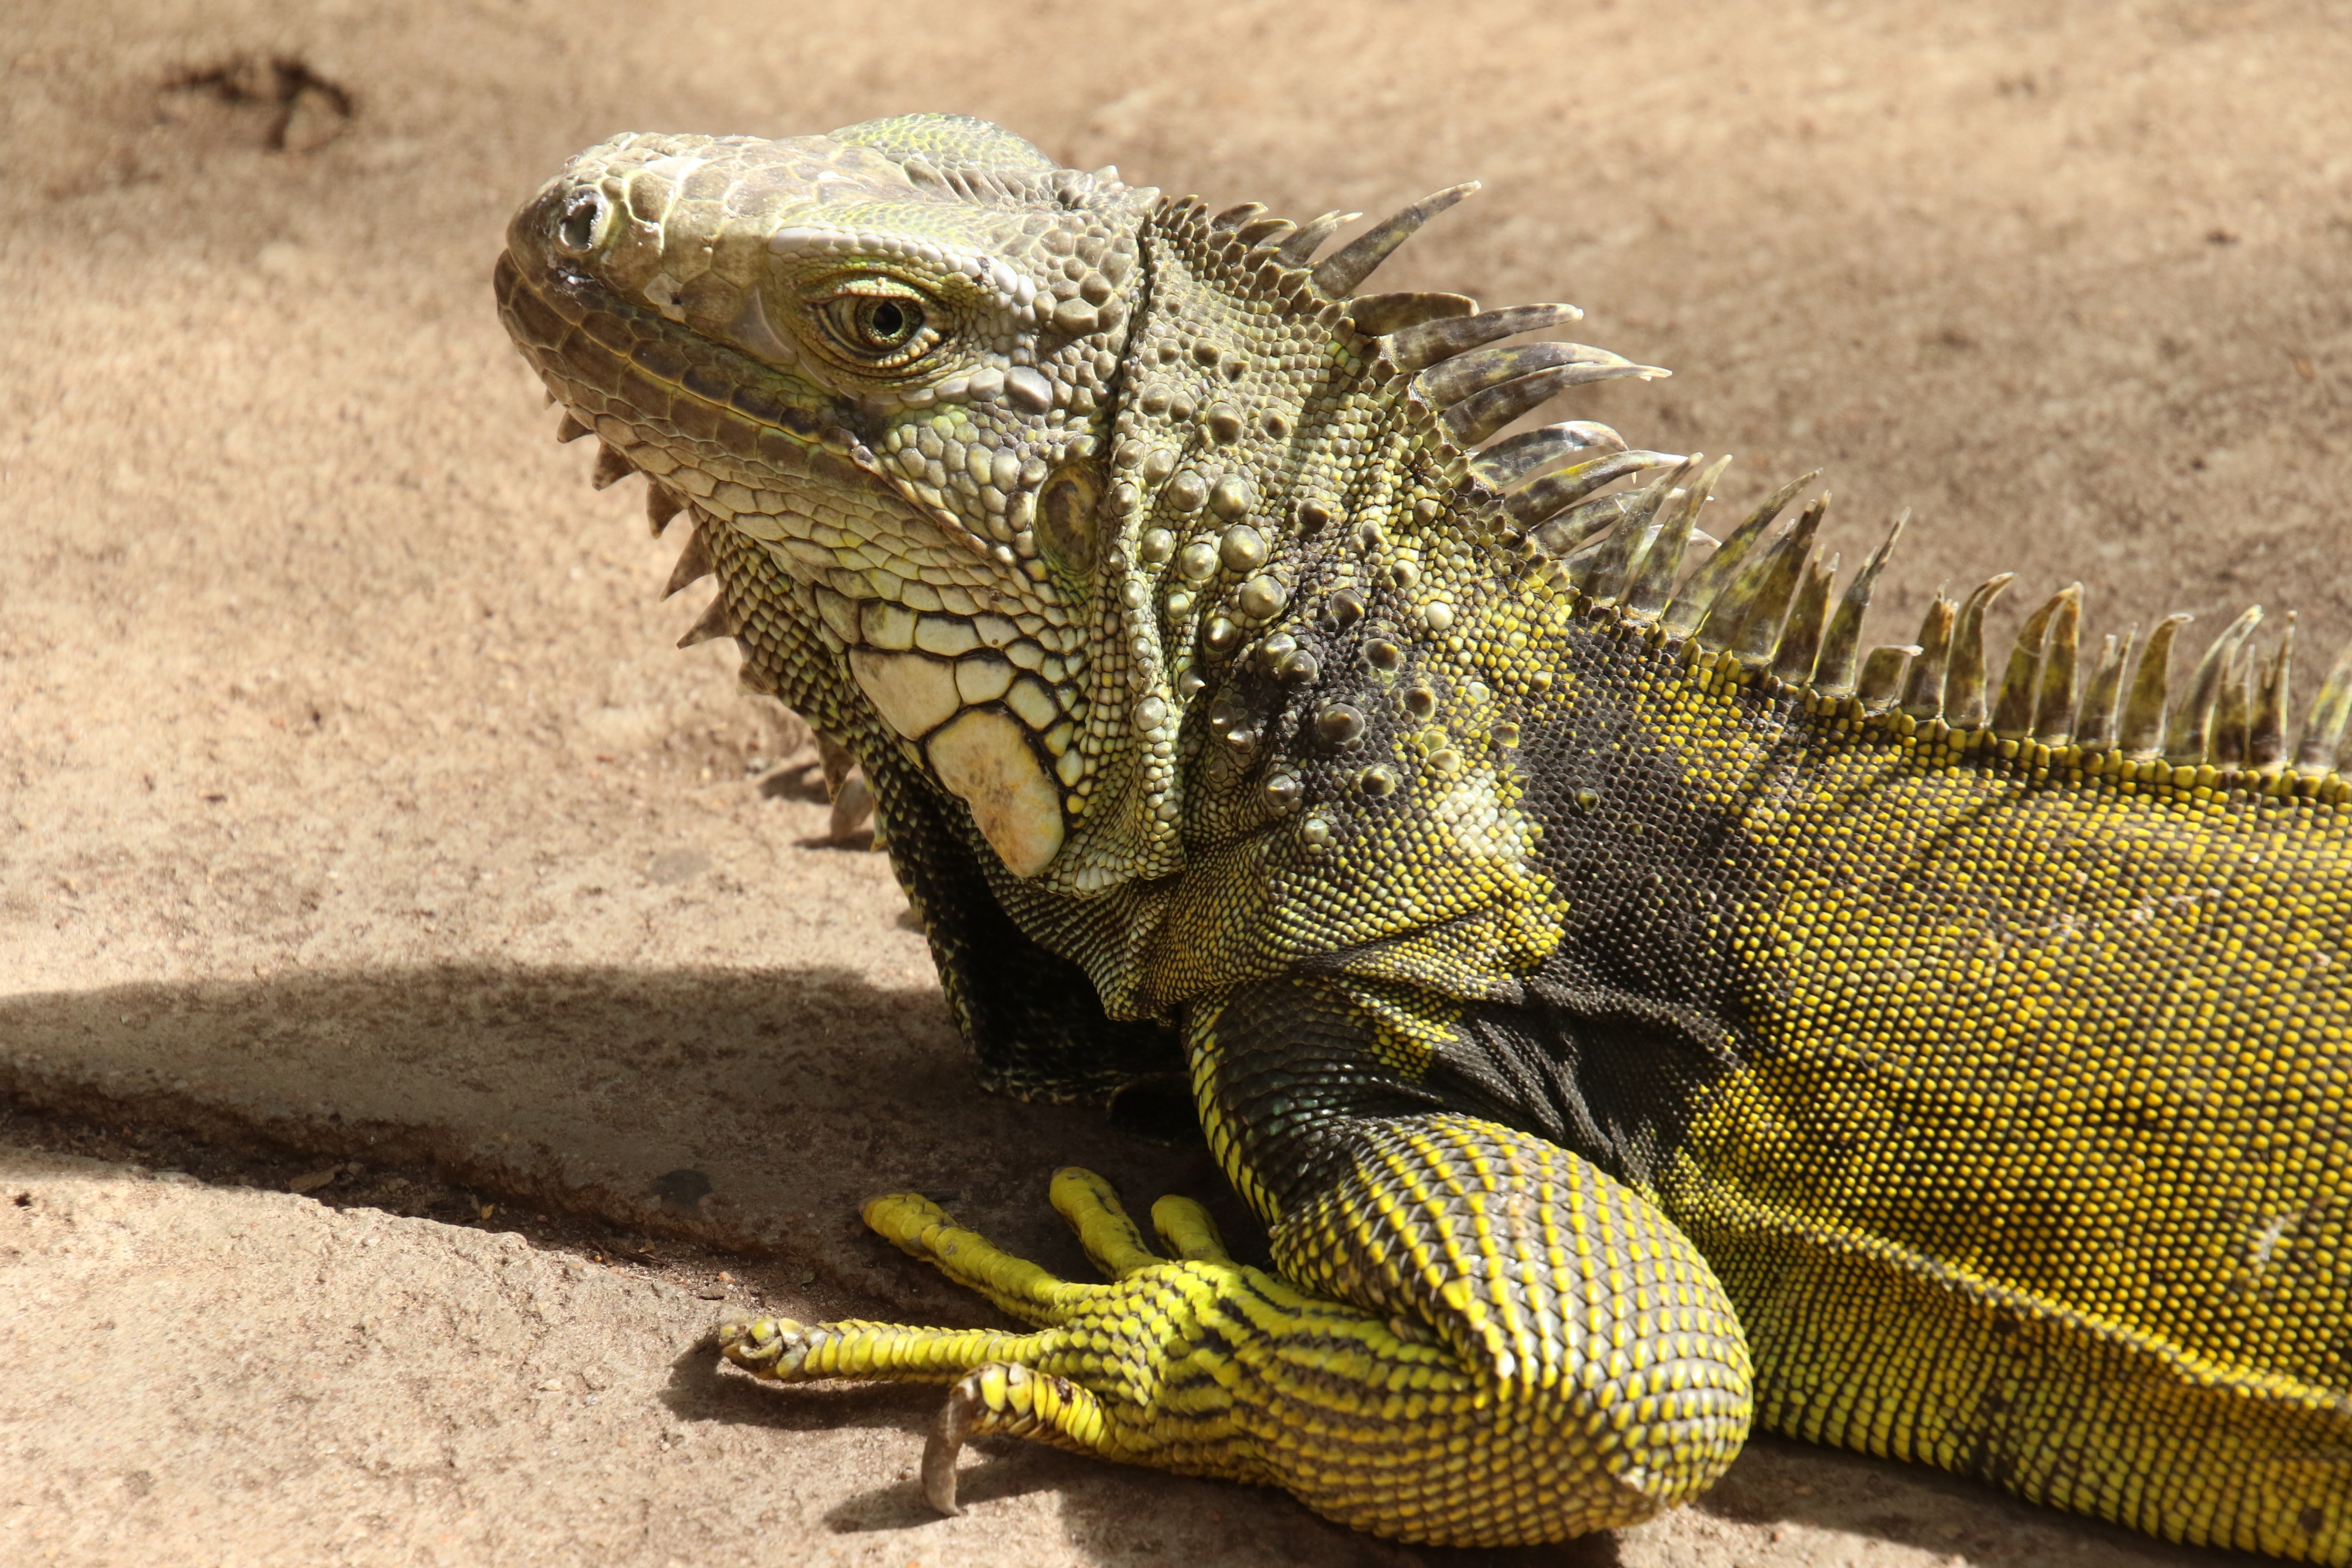
iguana, reptile, vertebrate, iguania, green iguana, iguanidae, lizard, scaled reptile, terrestrial animal, adaptation, dragon lizard, mouth, marine iguana, agama